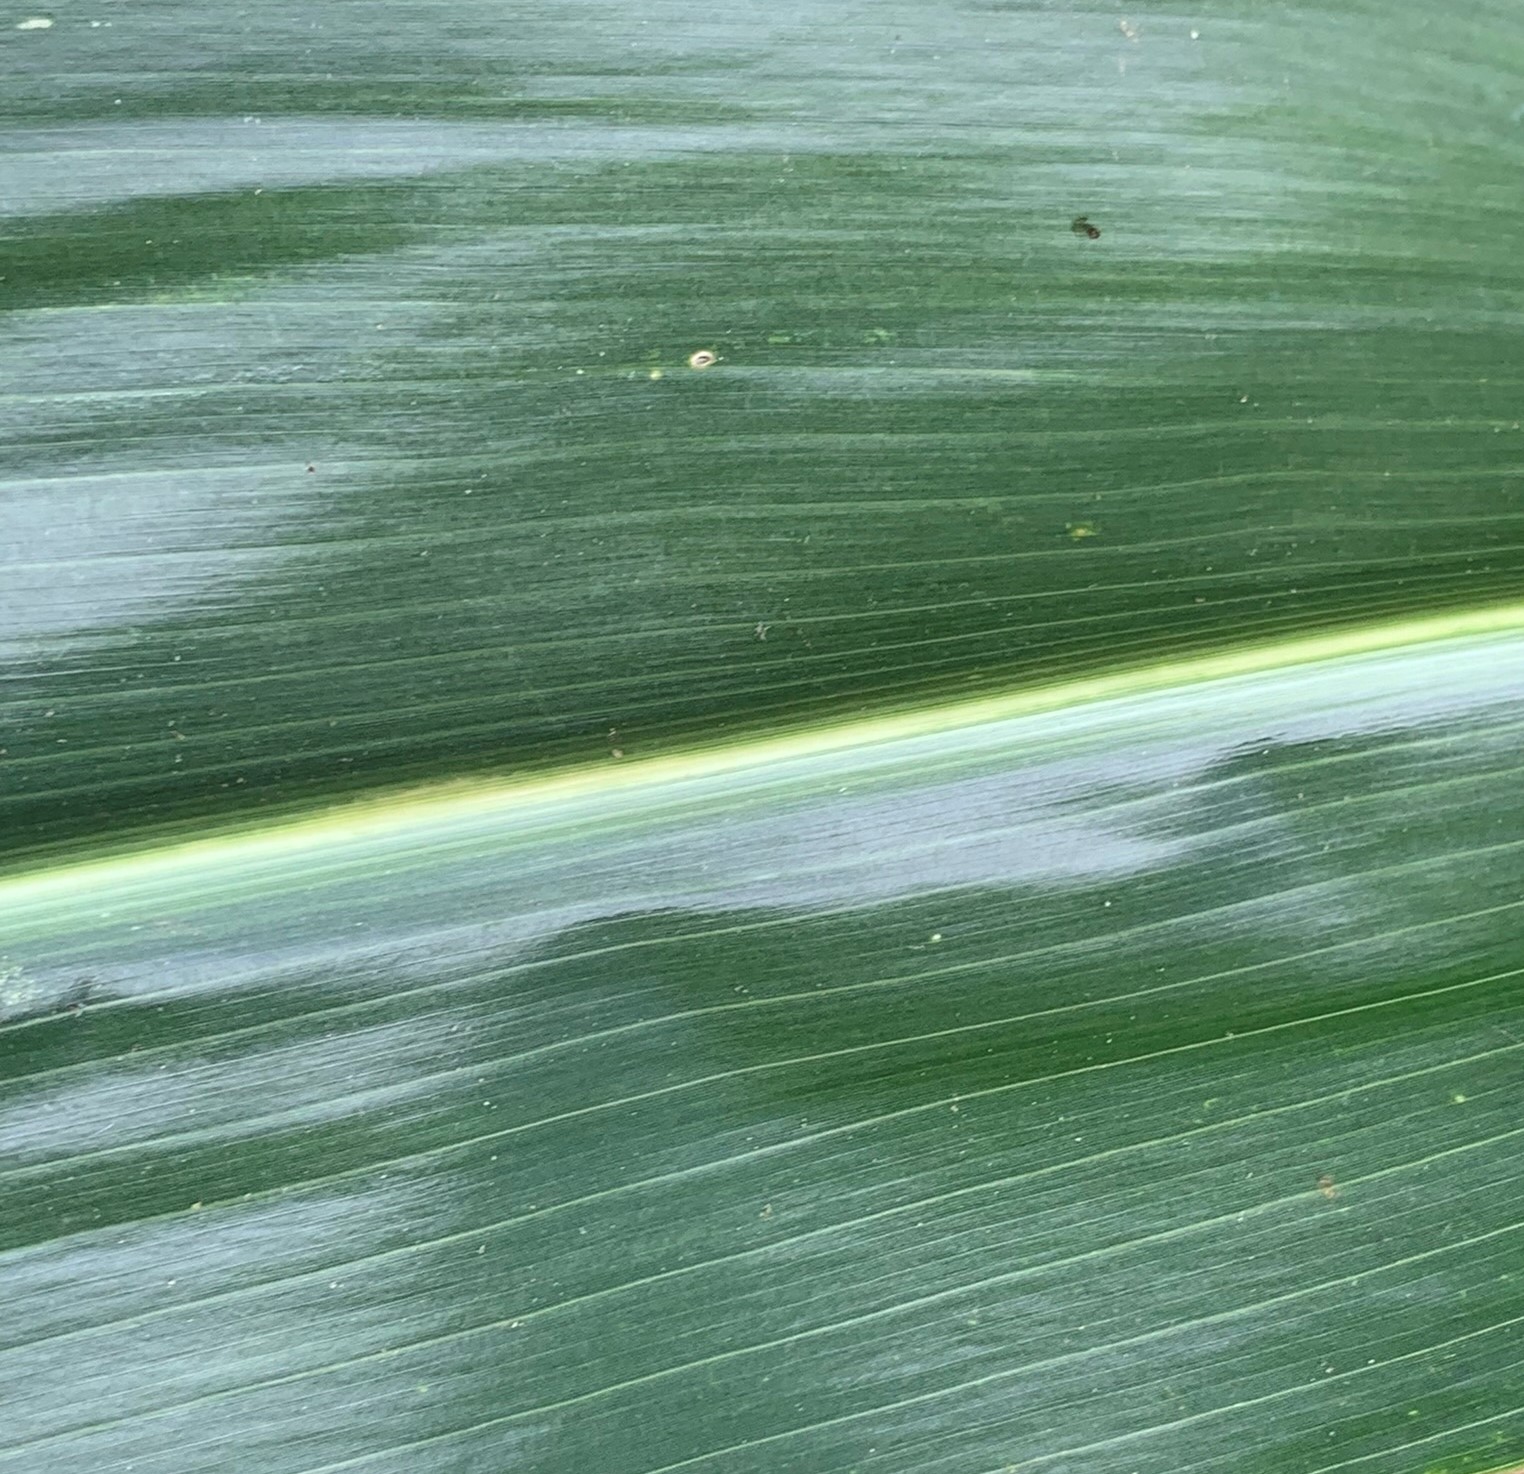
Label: Healthy